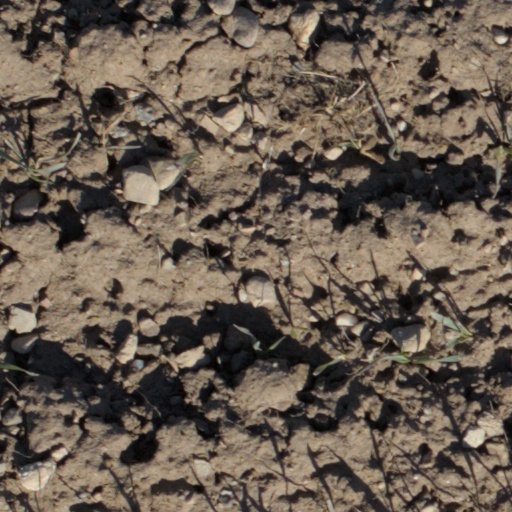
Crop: wheat